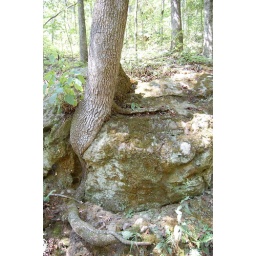
tree in rock